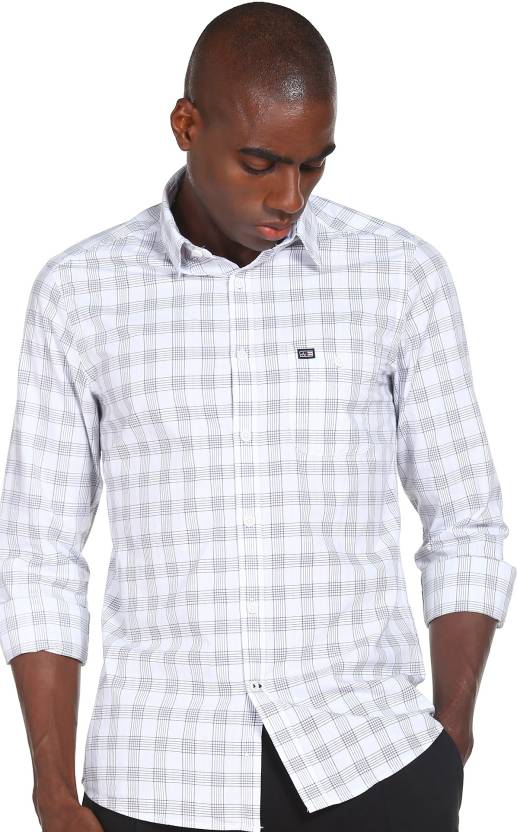
Product: Men Regular Fit Checkered Spread Collar Casual Shirt
Price: ₹959
Colors: White and  Black
Pattern: Checkered
Description: Enhance your fashion statement with this shirt from Arrow. Made from a soft fabric, it features a spread collar Look stylish and classy in this shirt from Arrow. It features a spread collar and long sleeves. Style this with monochrome chinos and loafers. long sleeves. Style this with contrast trousers.